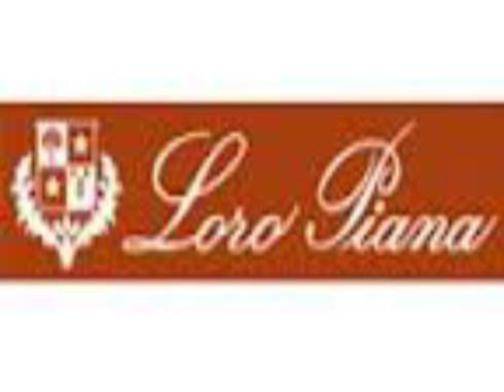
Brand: loro piana
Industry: Clothes